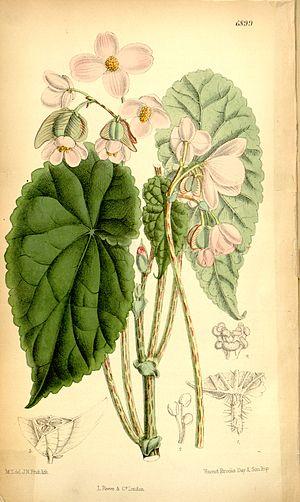
Begonia johnstonii est une espèce de plantes de la famille des Begoniaceae. Ce bégonia est originaire d'Afrique de l'Est. L'espèce fait partie de la section Rostrobegonia. Elle a été décrite en 1886 par le botaniste britannique Joseph Dalton Hooker, à la suite des travaux de son homologue Daniel Oliver. L'épithète spécifique est un hommage à l'explorateur britannique Harry Johnston qui a répertorié cette plante alors qu'il dirigeait une expédition scientifique au Kilimandjaro en 1884.